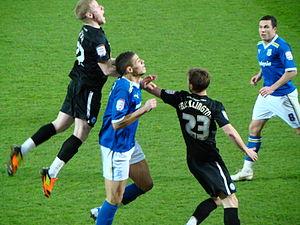
La saison 2011-2012 du Cardiff City FC est la quatre-vingt-cinquième depuis l'inscription du club dans le championnat anglais en 1920. L'équipe évolue pour la neuvième saison consécutive en Championship.